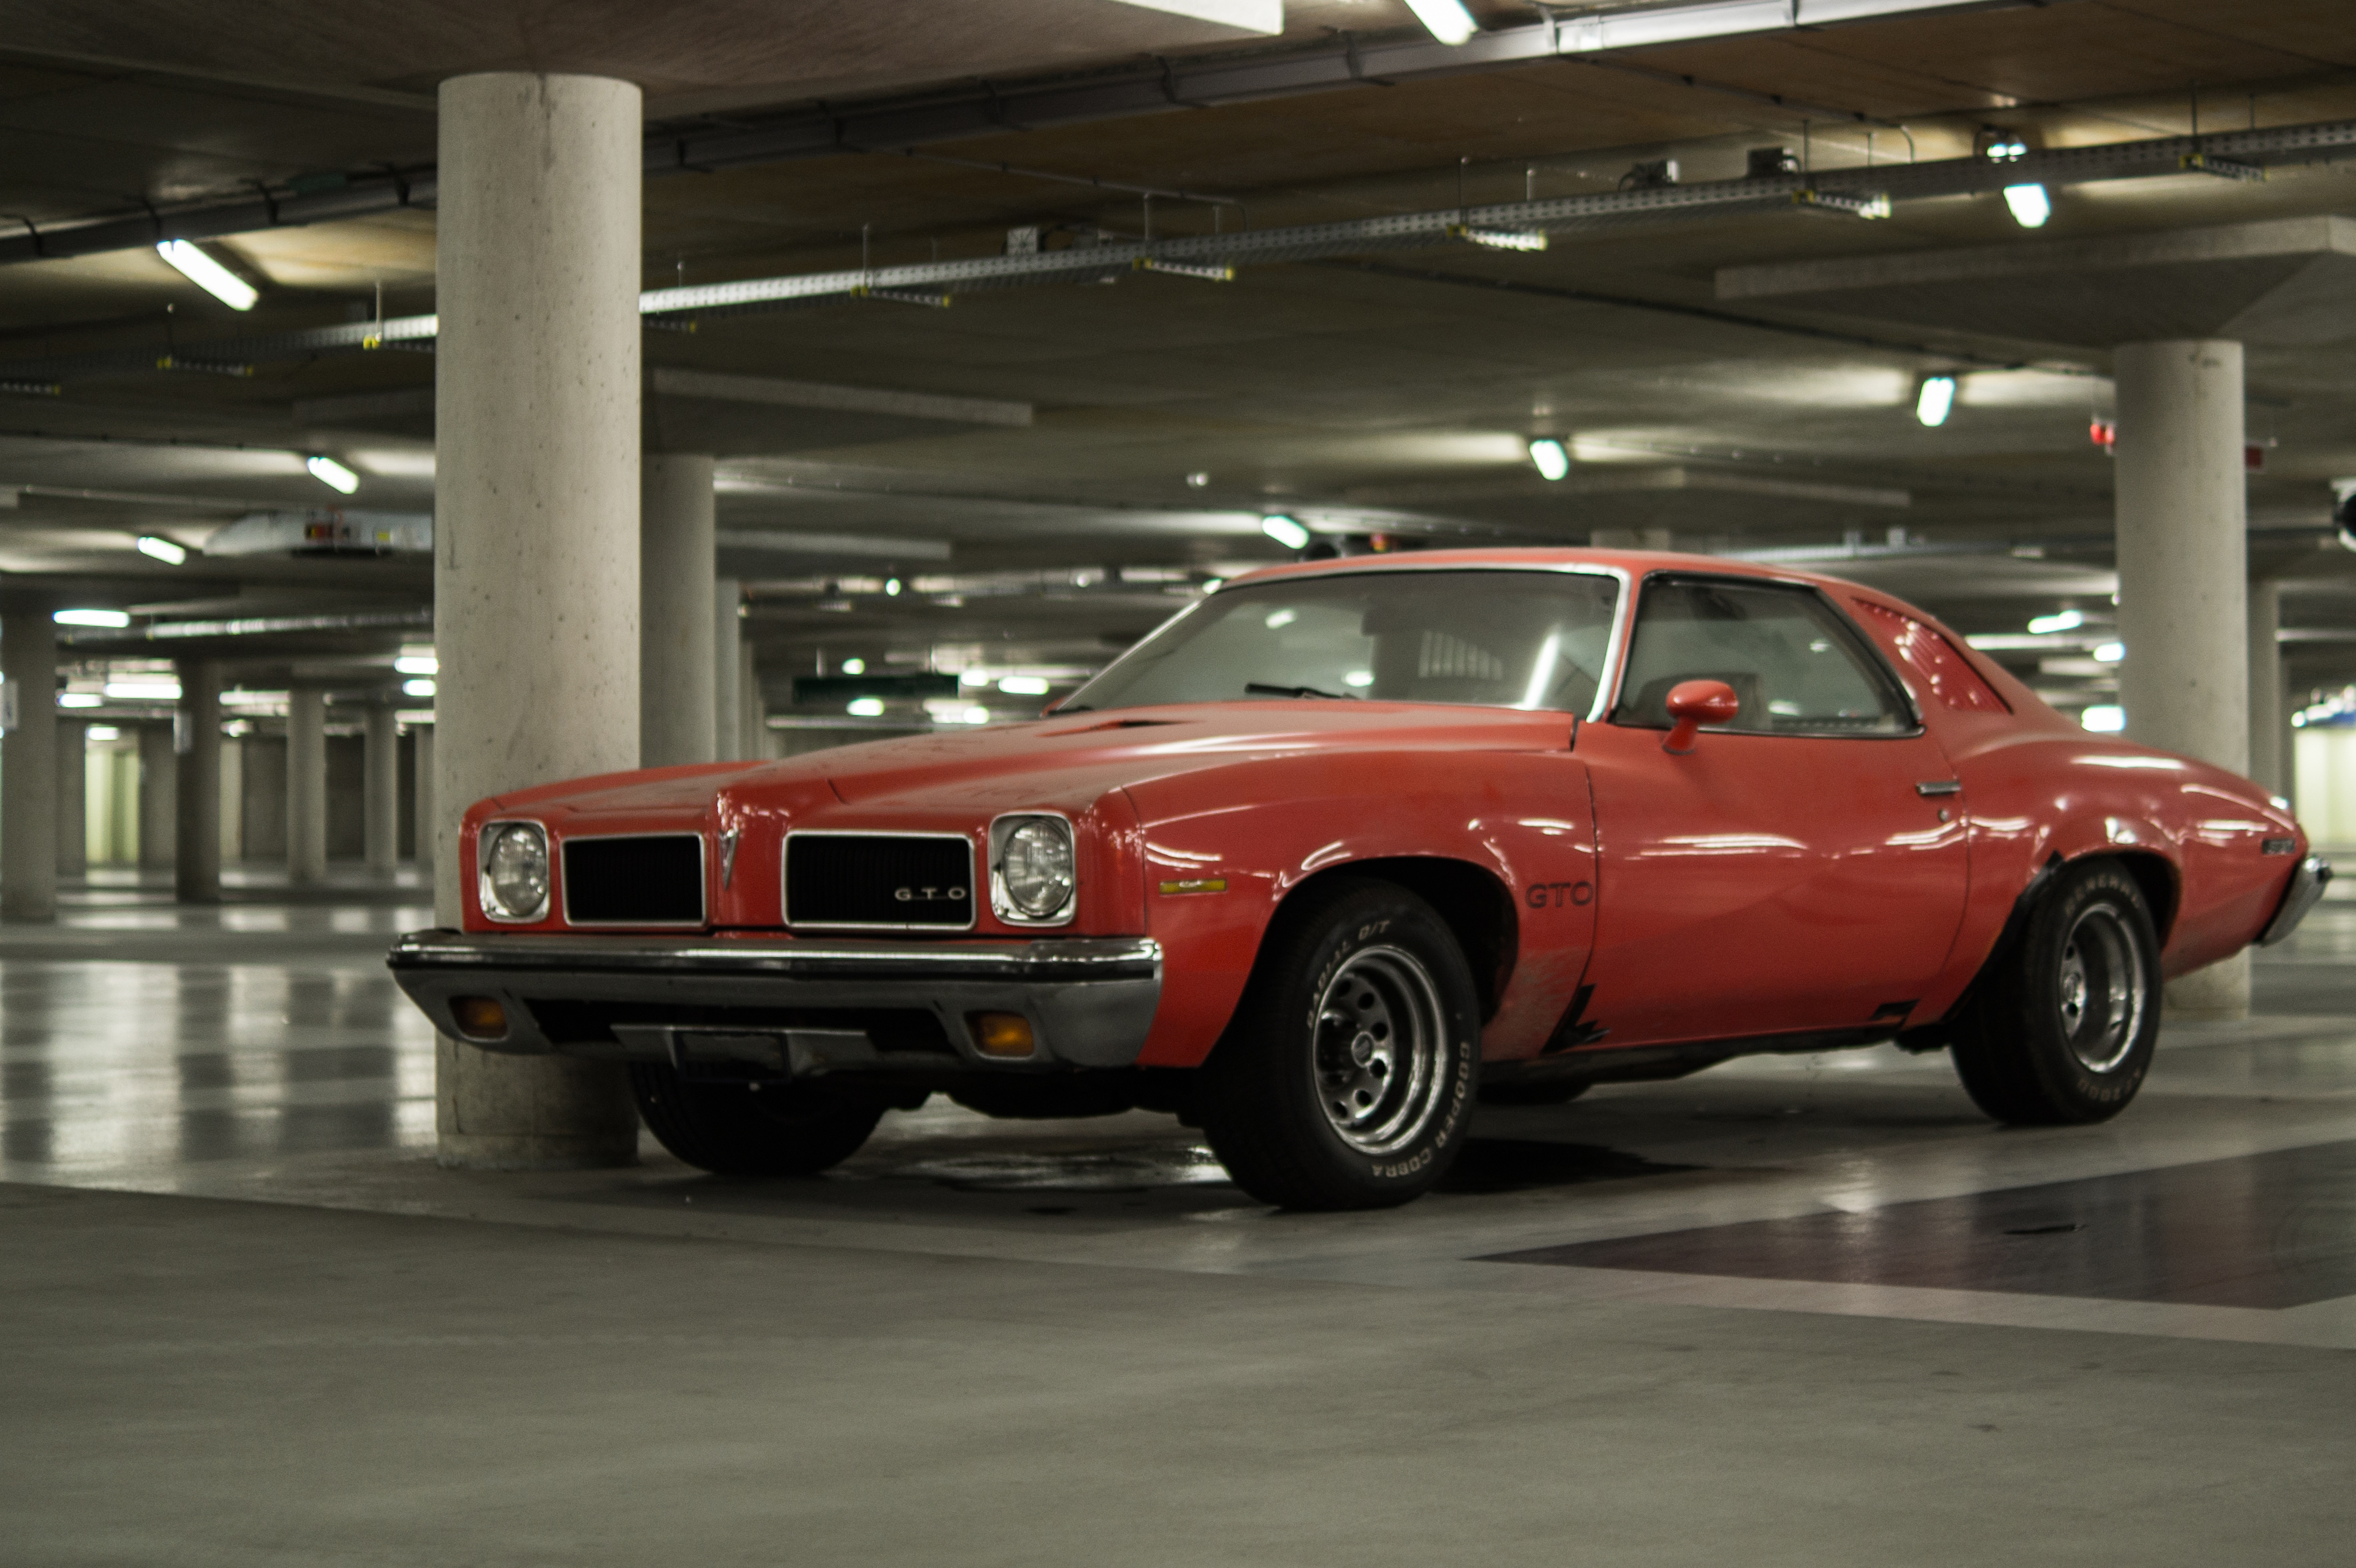
car, vehicle, muscle car, coupe, pontiac, gto, auto show, land vehicle, automobile make, automotive exterior, automotive design, performance car, stock car racing, full size car, parking deck